Steam car

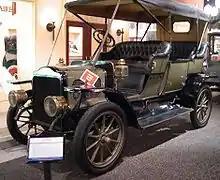
White steam touring car (1909)

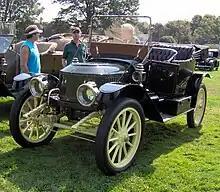
Stanley Steamer (1912)

A steam car is a car (automobile) propelled by a steam engine. A steam engine is an external combustion engine (ECE), whereas the gasoline and diesel engines that eventually became standard are internal combustion engines (ICE). ECEs have a lower thermal efficiency, but carbon monoxide production is more readily regulated.